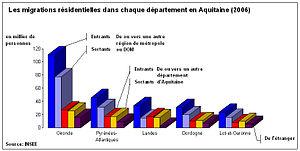
Les migrations résidentielles dans chaque département en Aquitaine (2006)
L'Aquitaine est une ancienne région administrative du Sud-Ouest de la France. Elle comprenait cinq départements : la Dordogne, la Gironde, les Landes, le Lot-et-Garonne et les Pyrénées-Atlantiques. Son chef-lieu, Bordeaux, en était aussi la plus grande ville. Cette région administrative tirait son nom d'une partie de la Gaule, dont les contours ont évolué depuis l'Antiquité pour se fixer au XIIᵉ siècle à l'ensemble du Poitou, du Limousin, de l'Angoumois, de la Saintonge, du Périgord et de la Gascogne regroupés autour de Bordeaux dans le Duché d'Aquitaine. Ses habitants étaient appelés les Aquitains.